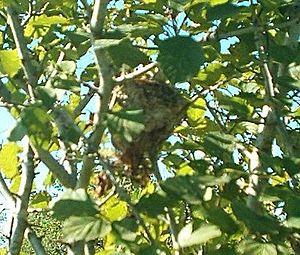
Le Chardonneret jaune, appelé aussi « canari sauvage », est une espèce présente en Amérique du Nord ainsi qu'aux Bahamas et dans les îles Turques et Caïques. Il appartient à la famille des pinsons. Oiseau migrateur, il est présent du sud du Canada à la Caroline du Nord pendant la saison de reproduction et de la frontière canadienne au Mexique pendant l'hiver. Il a pour caractéristique de muer complètement et de présenter un dimorphisme sexuel : le mâle arbore un plumage jaune vif pendant l'été et vert olive pendant l'hiver, alors que la femelle a un plumage jaune brunâtre terne qui devient plus éclatant en été. Les plumes du mâle deviennent plus colorées pendant la saison des amours afin d'attirer les femelles.